Activism at Ohio Wesleyan University

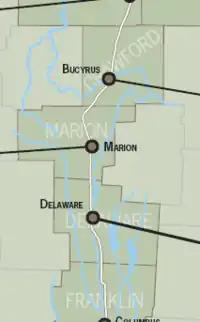
The River-to-Lake-Freedom Trail used for transporting slaves generally follows the present-day alignment of U.S. Route 23.

On August 5, 1846, the university's first president, Edward Thomson, delivered his inaugural address. He maintained that the college was a product of the liberality of the people of Delaware, and it was fortunate that Ohio Wesleyan was founded in a community divided in religious and political opinions; Thomson believed that the friction of a mixed society prevented dogmatism and developed energy. The spirit of the college, he said, is the spirit of liberty.